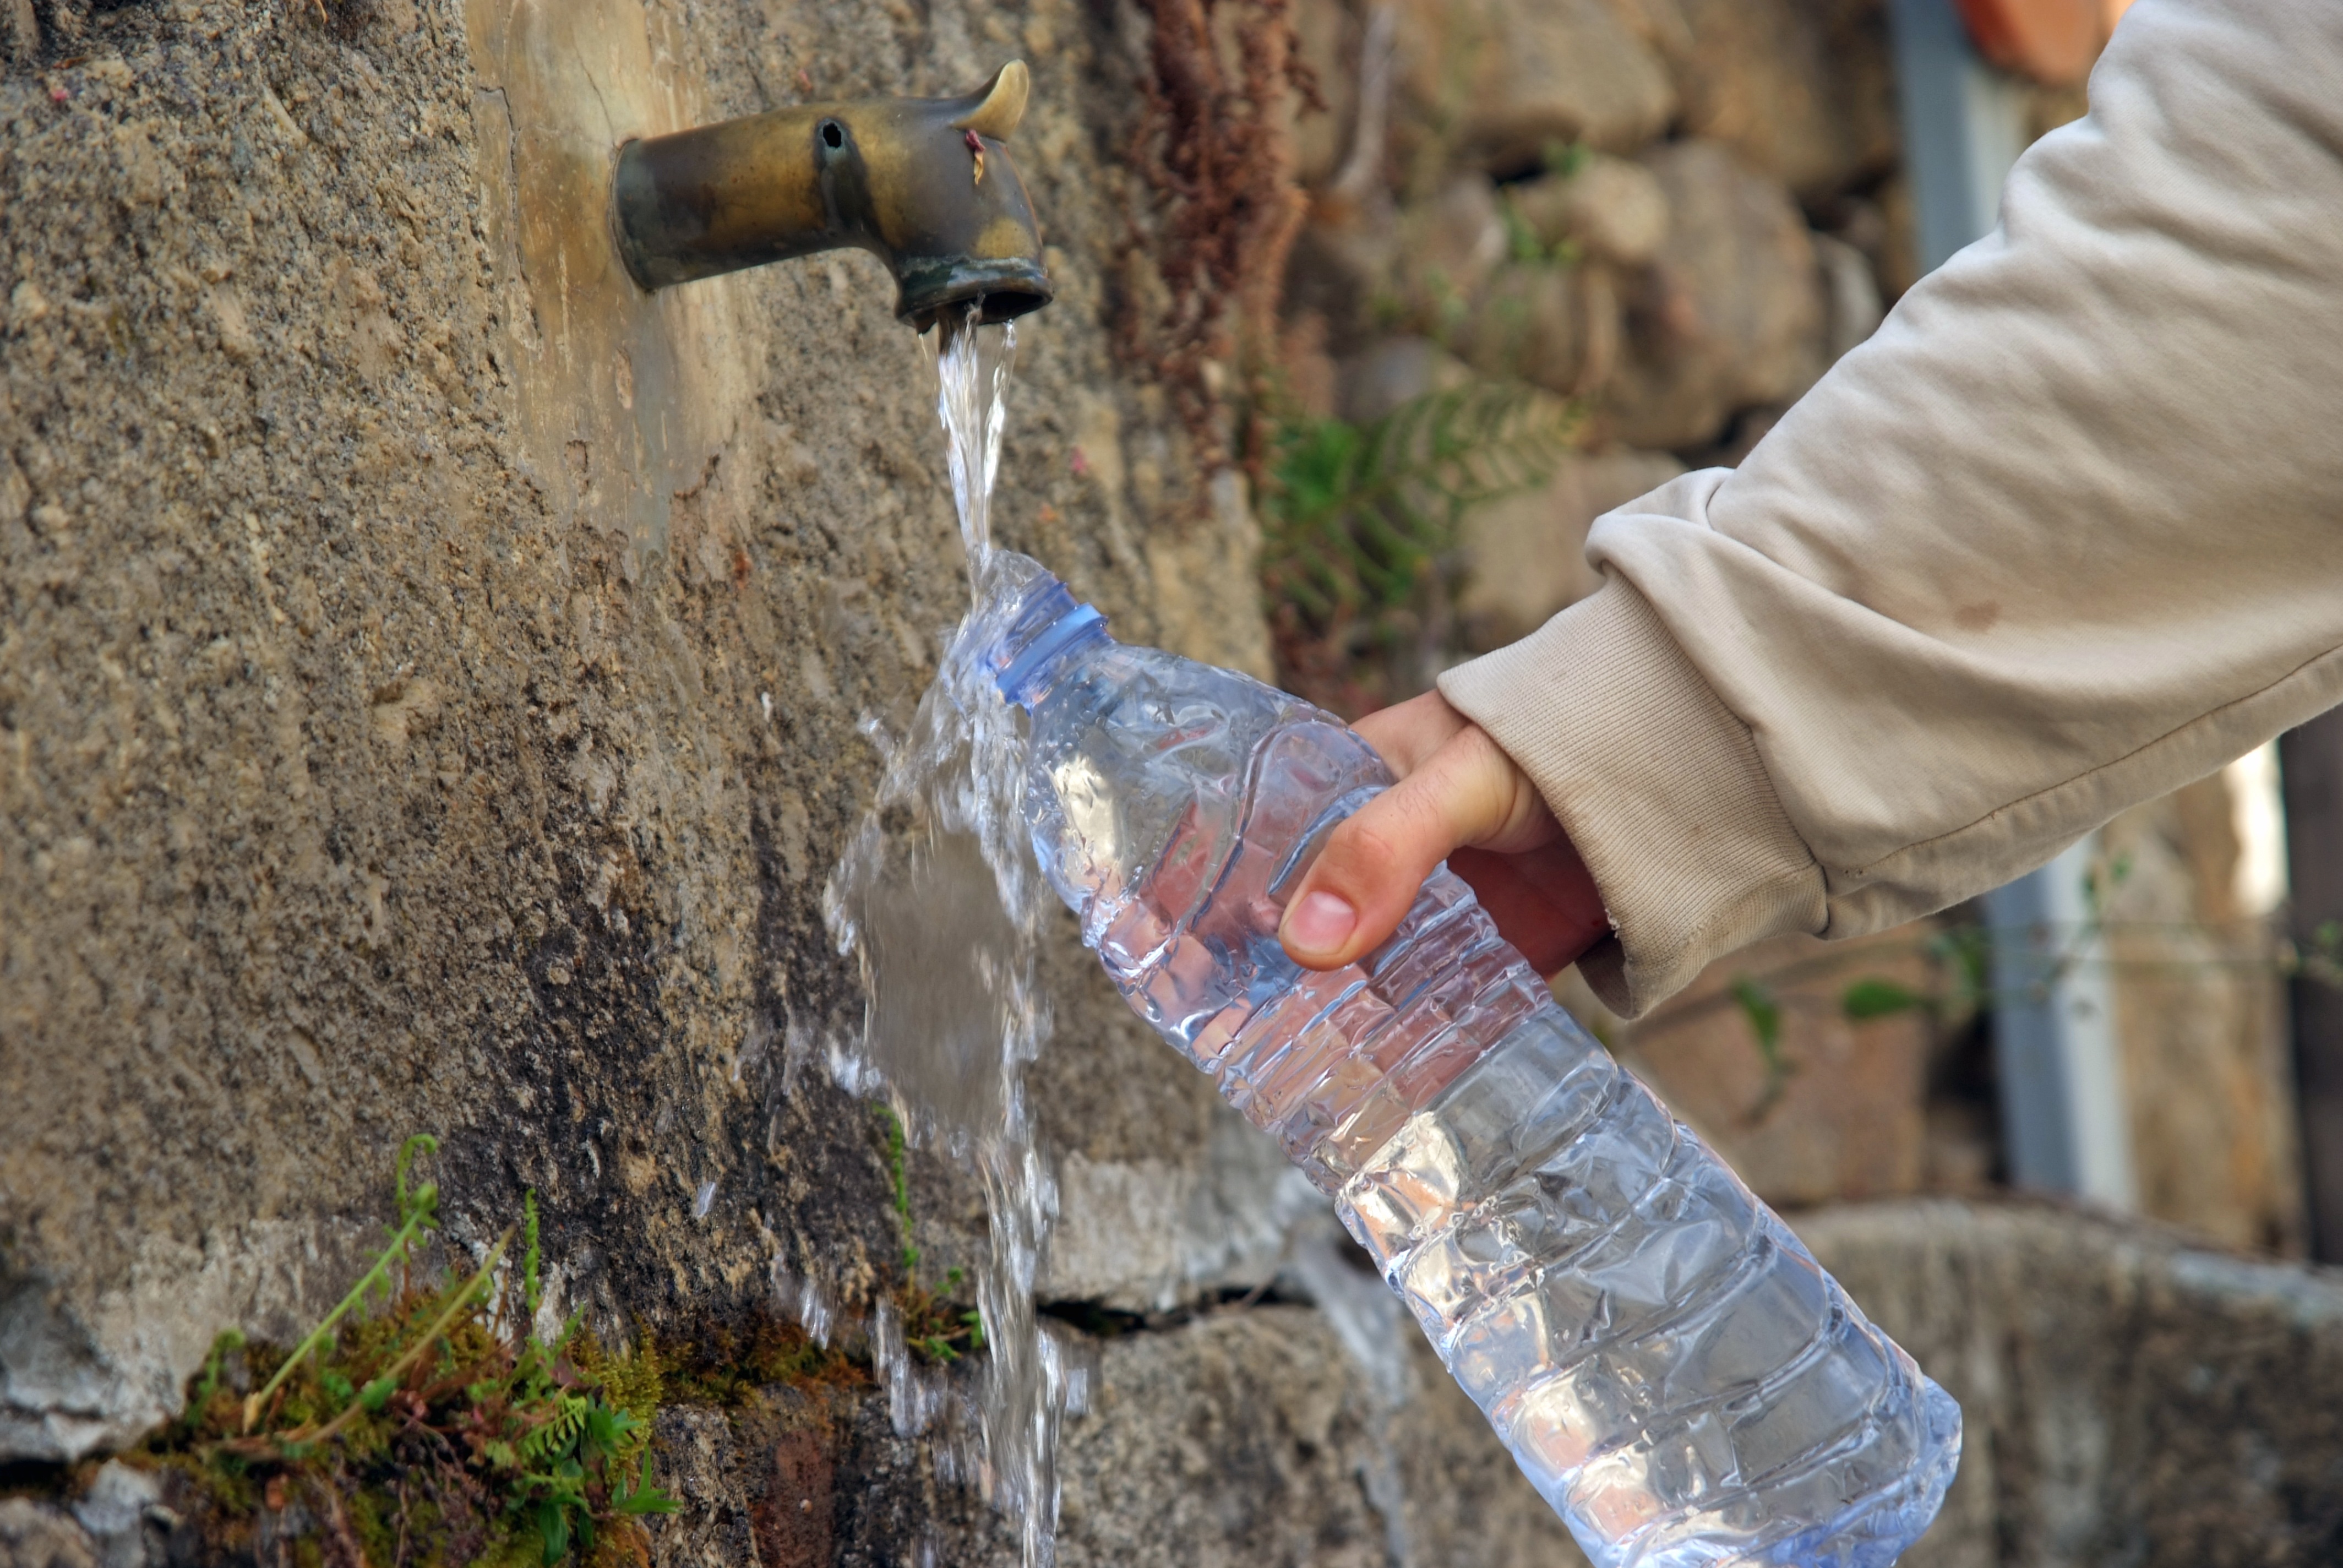
water, soil, bottle, source